History of Newfoundland and Labrador

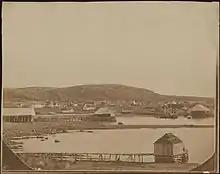
French fishing stations on the French Shore in 1859. France retained the right to fish there until 1904, when they relinquished their right to do so as a part of the Entente Cordiale.

As part of the Anglo-French Entente Cordiale of 1904, France abandoned the "French Shore", or the west coast of the island, to which it had had rights since the Peace of Utrecht of 1713. Bond had helped negotiate the end of all French fishing rights, and was reelected in a landslide. Possession of Labrador was disputed by Quebec and Newfoundland until 1927, when the Judicial Committee of the Privy Council, the highest court in the British Empire, demarcated the western boundary, enlarged Labrador's land area, and confirmed Newfoundland's title to it.